Palmette

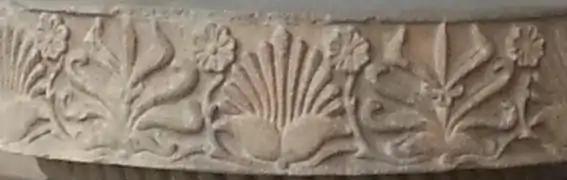
"Flame palmettes" around a lotus, on the Rampurva bull capital, India, 3rd century BC

As an ornamental motif found in classical architecture, the palmette and anthemion take many and varied forms. Typically, the upper part of the motif consists of five or more leaves or petals fanning rhythmically upwards from a single triangular or lozenge-shaped source at the base. In some instances hang down on either side above the base and below the lowest leaves. The lower part consists of a symmetrical pair of elegant 'S' scrolls or volutes curling out sideways and downwards from the base of the leaves. The upper part recalls the thrusting growth of leaves and flowers, while the volutes of the lower part seem to suggest both contributing fertile energies and resulting fruits. It is often present on the necking of the capital of Ionic order columns; however in column capitals of the Corinthian order it takes the shape of a 'fleuron' or flower resting against the abacus (top-most slab) of the capital and springing out from a pair of volutes which, in some versions, give rise to the elaborate volutes and acanthus ornament of the capital.